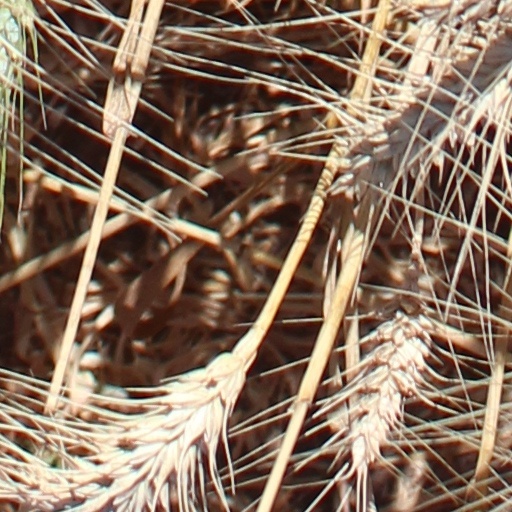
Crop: wheat